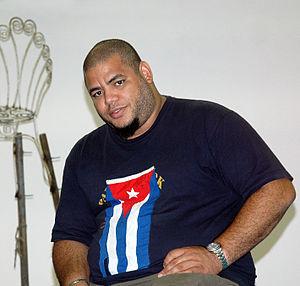
Kcho, né Alexis Leyva Machado le 12 février 1970 à Nueva Gerona, sur l'Île de la Jeunesse, est un artiste contemporain et un homme politique cubain.